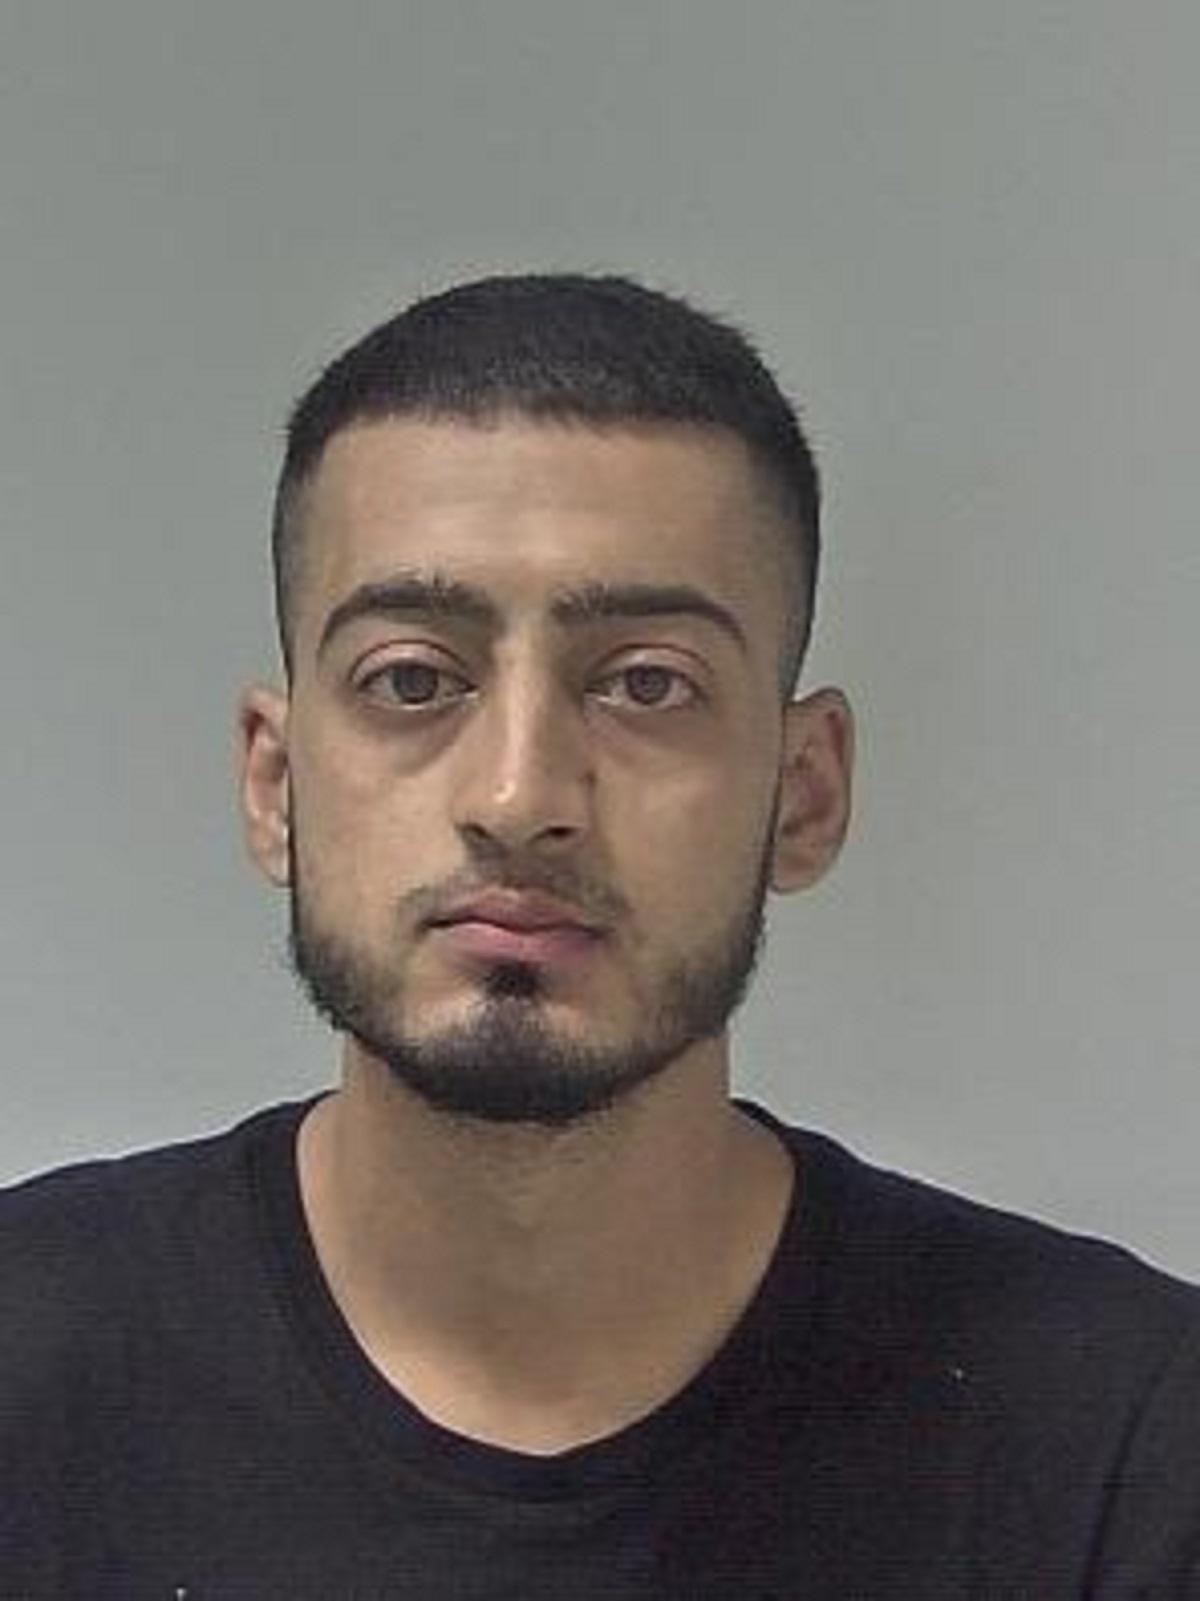
Gender: men